Toledo and Ohio Central Railroad Station

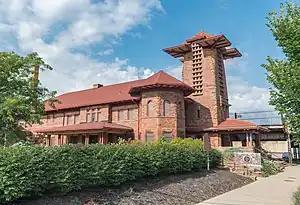

The Toledo and Ohio Central Railroad Station, today named Station 67, is a union meeting space and event hall located in Franklinton, near Downtown Columbus, Ohio. Built by the Toledo and Ohio Central Railroad from 1895 to 1896, it served as a passenger station until 1930. It served as an office and shelter for Volunteers of America from 1931 to 2003, and has been the headquarters of International Association of Fire Fighters Local 67, a firefighters' union, since 2007. The building was placed on the National Register of Historic Places in 1973. During its history, the building has experienced fires (in 1910 and 1975) and floods (in 1913 and 1957), though its relatively few owners have each made repairs and renovations to preserve the building's integrity. The building is the last remaining train station in Columbus.